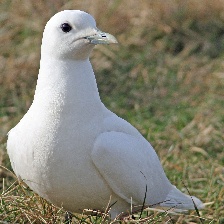
Species: IVORY GULL
Scientific name: PAGOPHILA EBURNEA